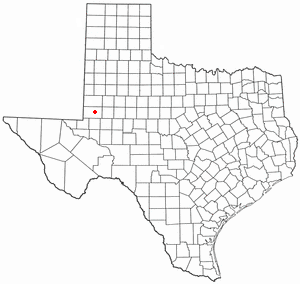
La ville d’Andrews est le siège du comté d'Andrews, dans l’État du Texas, aux États-Unis. Sa population s’élevait à 11 088 habitants lors du recensement de 2010, estimée à 13 762 habitants en 2018, dont une majorité de Latinos.